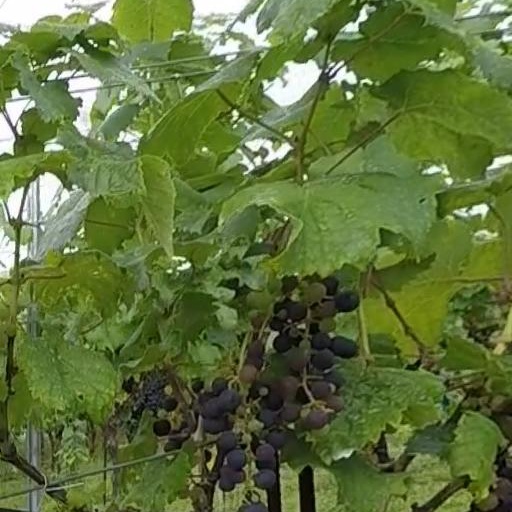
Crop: grape